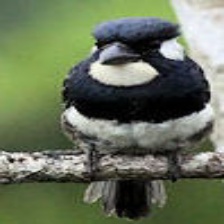
Species: BLACK BREASTED PUFFBIRD
Scientific name: NOTHARCHUS PECTORALIS